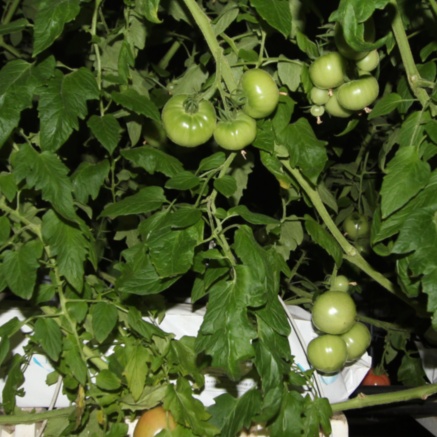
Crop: tomato